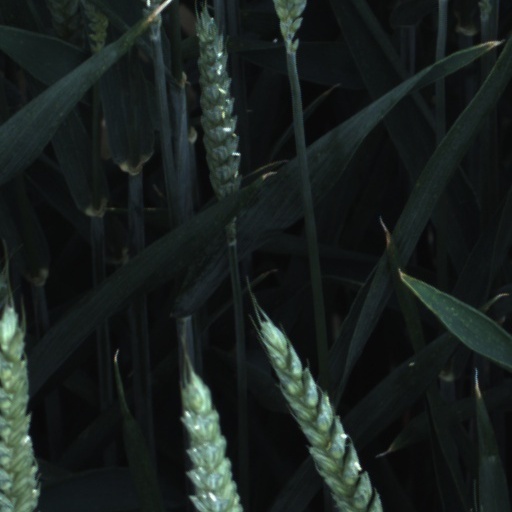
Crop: wheat